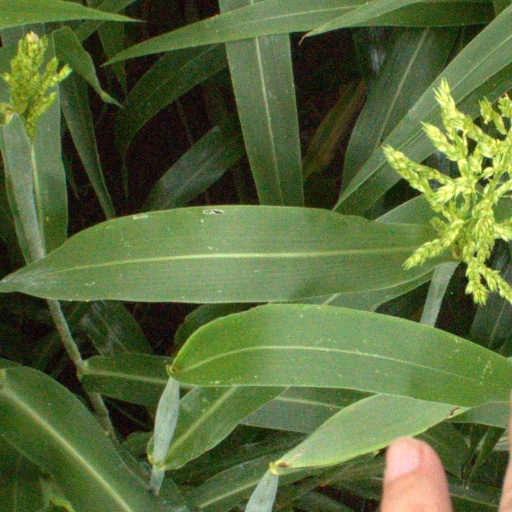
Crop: sorghum